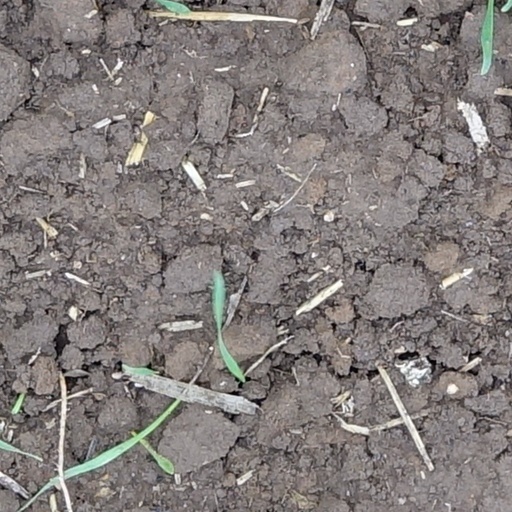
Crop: wheat